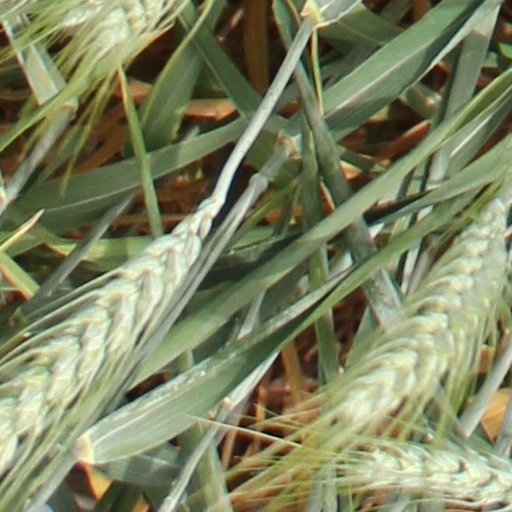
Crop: wheat